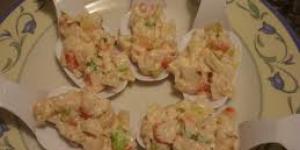
montadito de cocktail de gambas